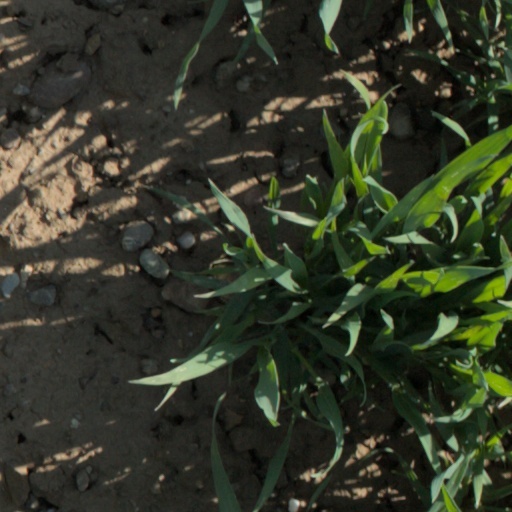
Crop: wheat